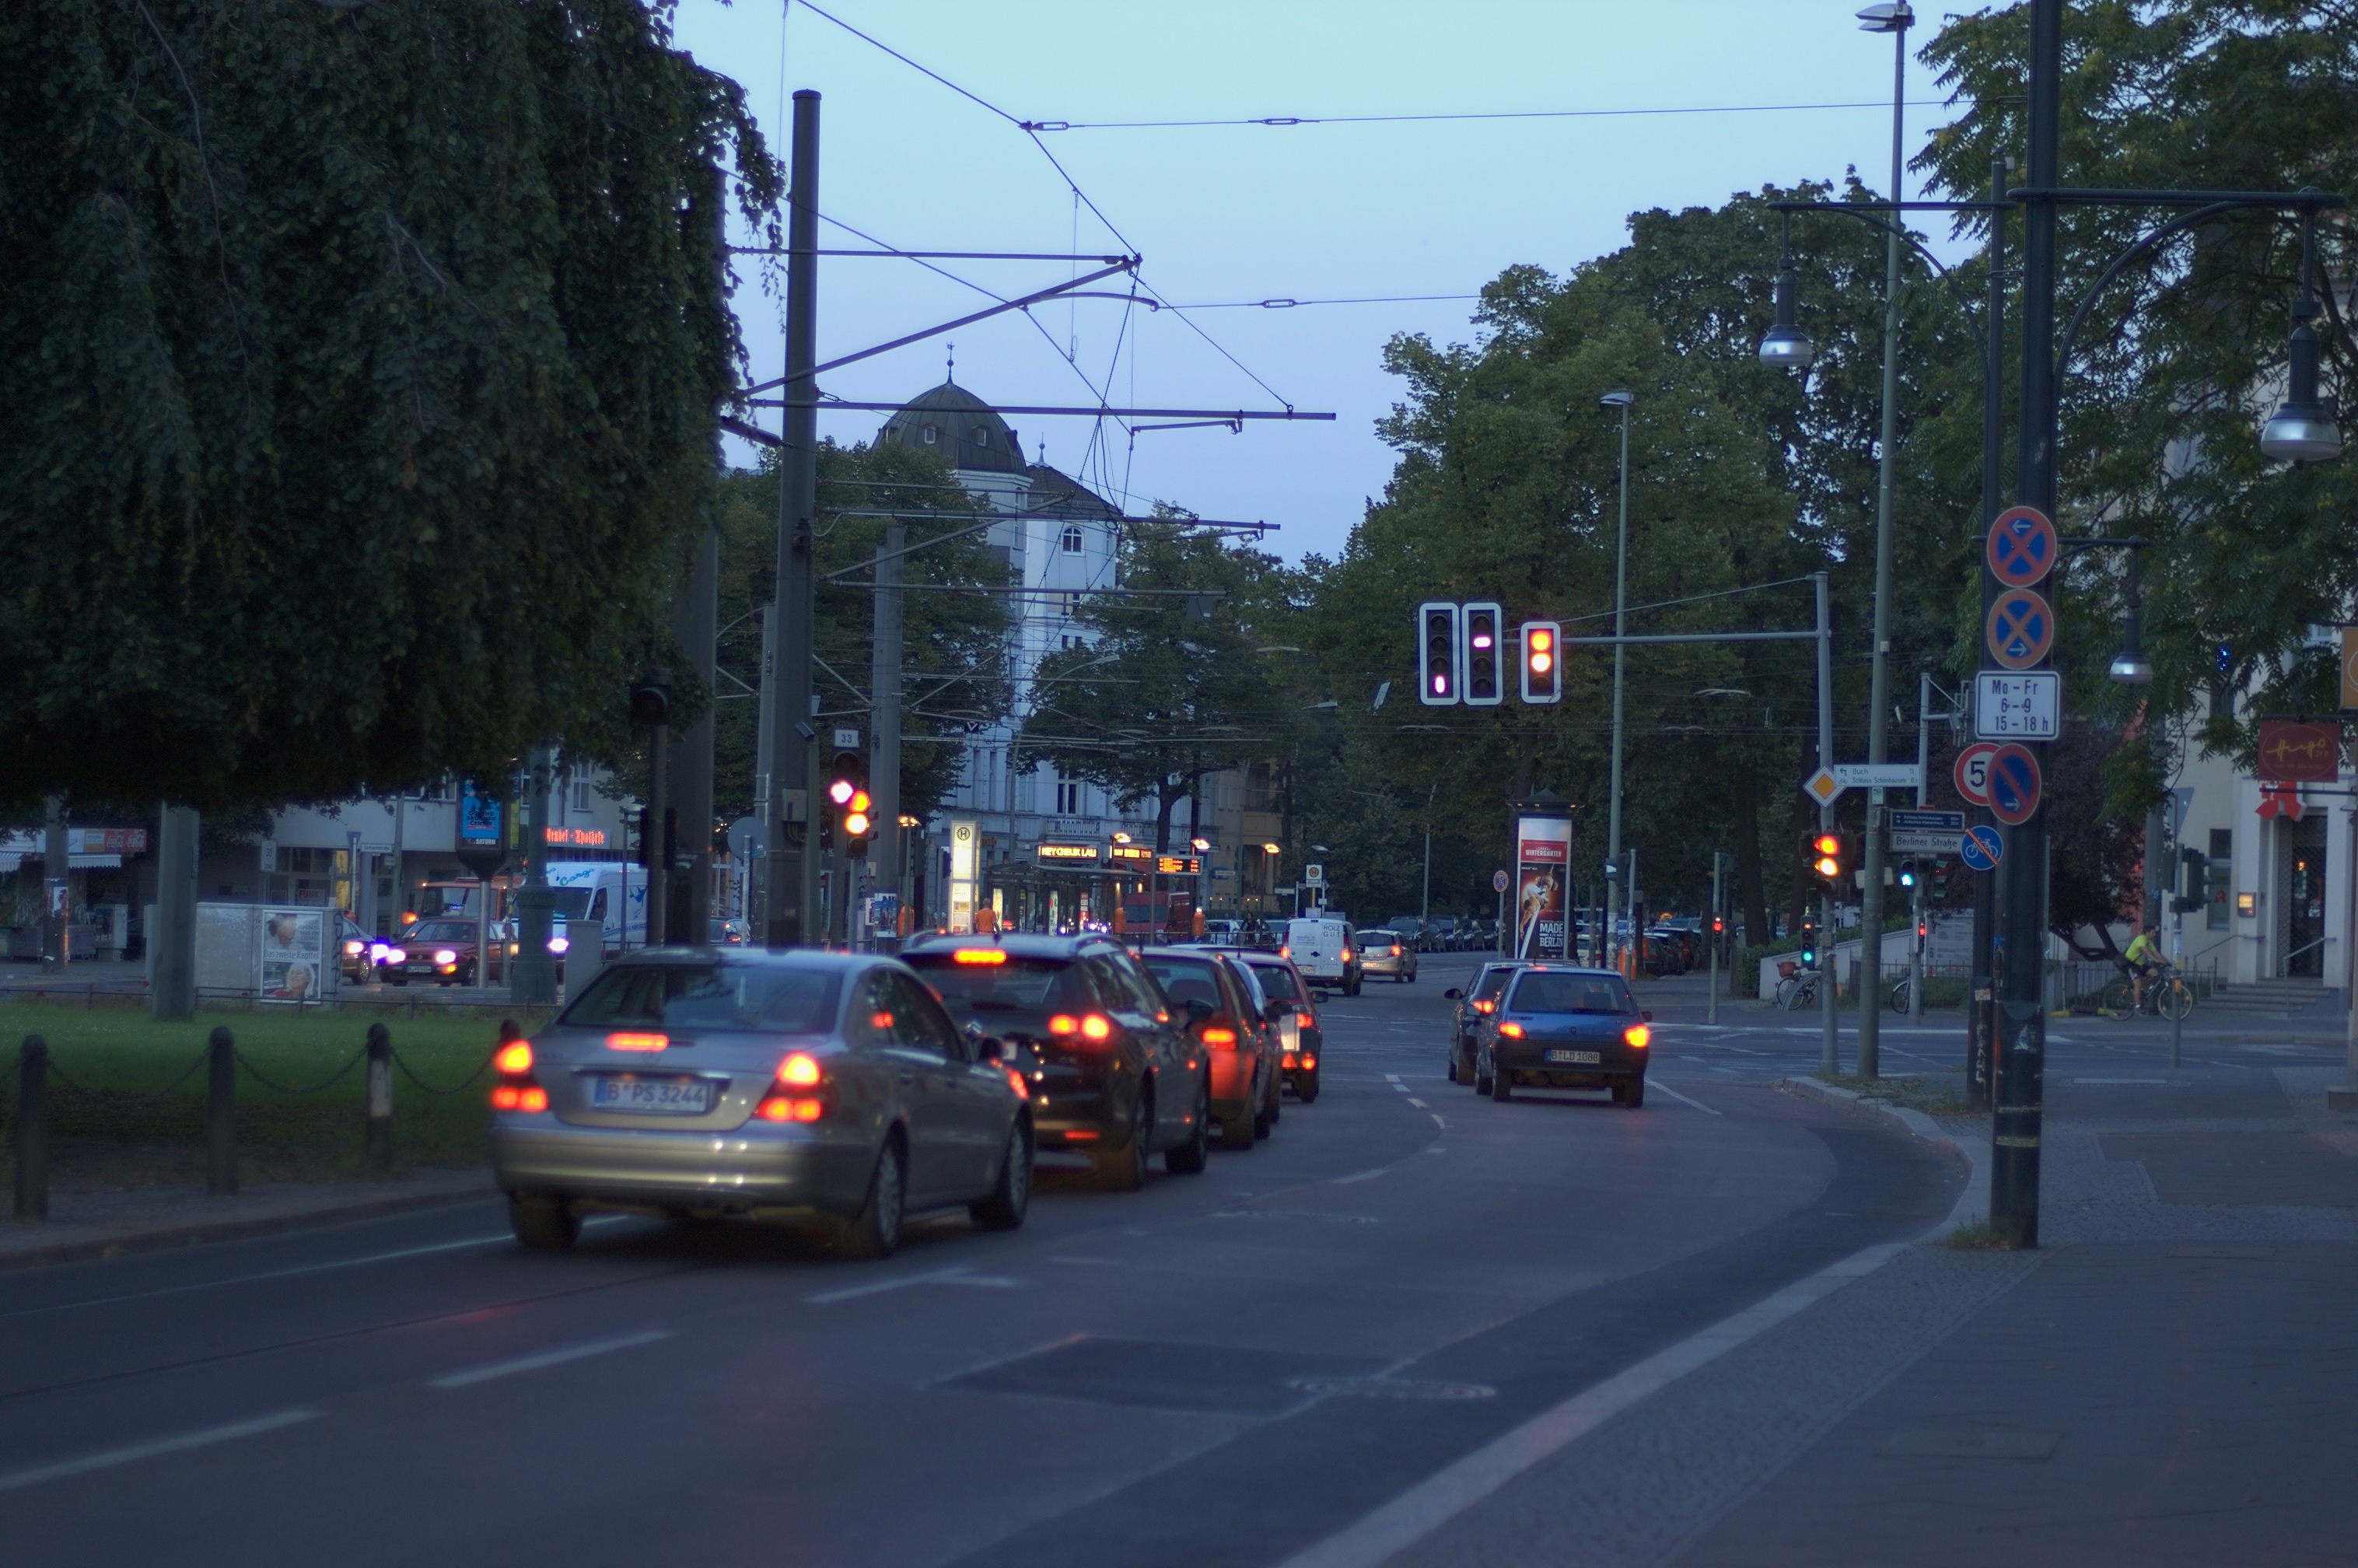
pedestrian, road, traffic, street, highway, downtown, transport, vehicle, lane, lighting, traffic light, 2012, f14, infrastructure, light fixture, germany, deutschland, berlin, pentax, lenstagged, steffenzahn, k100d, justpentax, iamflickr, cosina, voigtlander, 58mm, nokton, 58mmf14, 58mm14, nokton58mmf14slii, 58mmf14nokton, pankow, cosinavoigtl nder, voigtl ndernokton58mmf14, pedestrian crossing, urban area, residential area